Grey heron

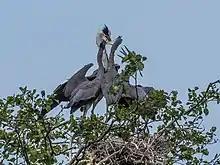
An adult feeding juveniles

This species breeds in colonies known as heronries, usually in high trees close to lakes, the seashore, or other wetlands. Other sites are sometimes chosen, and these include low trees and bushes, bramble patches, reed beds, heather clumps and cliff ledges. The same nest is used year after year until blown down; it starts as a small platform of sticks but expands into a bulky nest as more material is added in subsequent years. It may be lined with smaller twigs, strands of root or dead grasses; in reed beds, it is built from dead reeds. The male usually collects the material, while the female constructs the nest. Breeding activities take place between February and June. When a bird arrives at the nest, a greeting ceremony occurs in which each partner raises and lowers its wings and plumes. In continental Europe, and elsewhere, nesting colonies sometimes include nests of the purple heron and other heron species.